New South Wales 620/720 class railcar

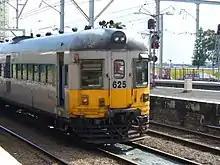
625/725 at Newcastle station

RailCorp converted 631/731 to Mechanised Track Patrol Vehicle ML070 with 625/725 retained as a source of spares from 2009. Track patrols commenced using ML070 in early 2011. Cooma Monaro Railway secured ownership of both in January 2015 and they were stored in the Cooma railway yard precinct. They were sold in 2020 to a private owner in Canberra who restored them to operational status and are currently operated by Lachlan Valley Railway Society and have reverted to the original vehicle codes of NPF 631 and NTC 731.